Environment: real
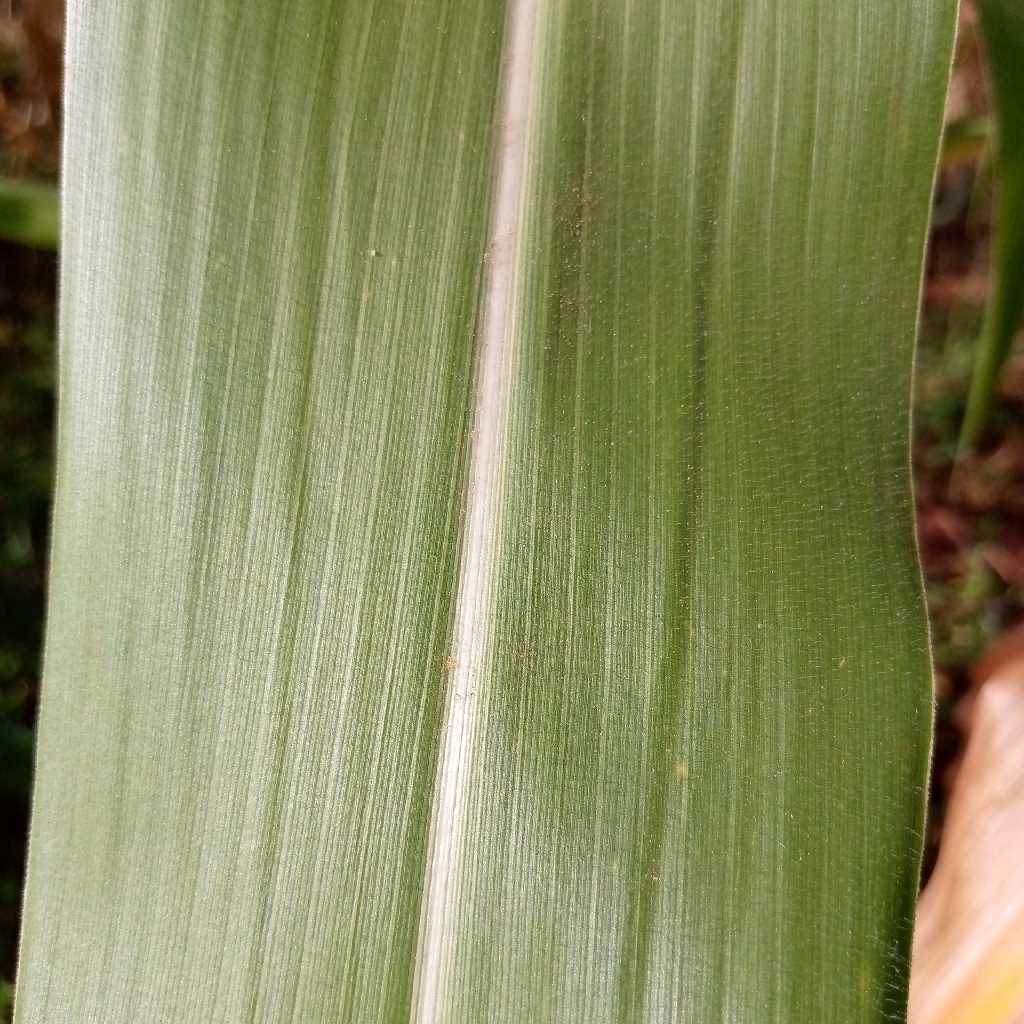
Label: healthy